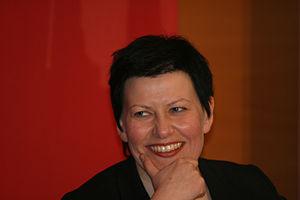
Helga Pedersen, née le 13 janvier 1973 à Sør-Varanger (Norvège), est une femme politique norvégienne, membre du Parti travailliste et ancienne ministre.